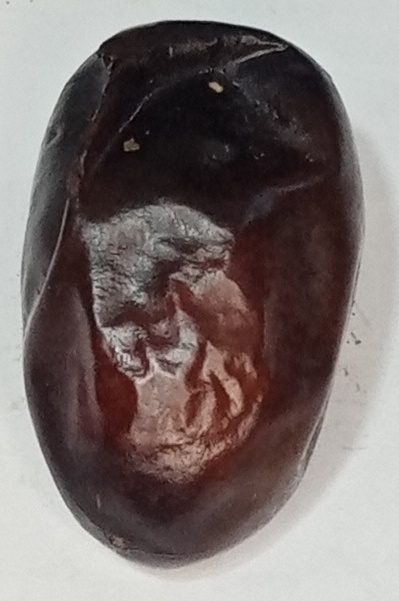
Variety: kupro
Size: large
Grade: grade-2